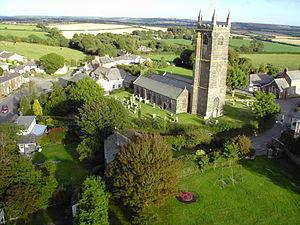
St Mabyn est un village et une paroisse civile des Cornouailles, en Angleterre. Au moment du recensement de 2011, il comptait 646 habitants.